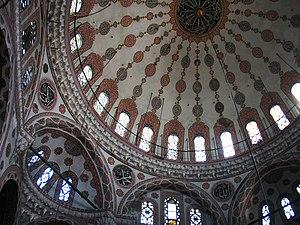
Emetullah Rabia Gülnuş ou Māh-Pāra Ummatullāh Rābi'ā Gül-Nûş fut la favorite du Sultan ottoman Mehmed IV et Sultane validé de ses fils les Sultans
La Mosquée Yeni Valide est une mosquée impériale ottomane